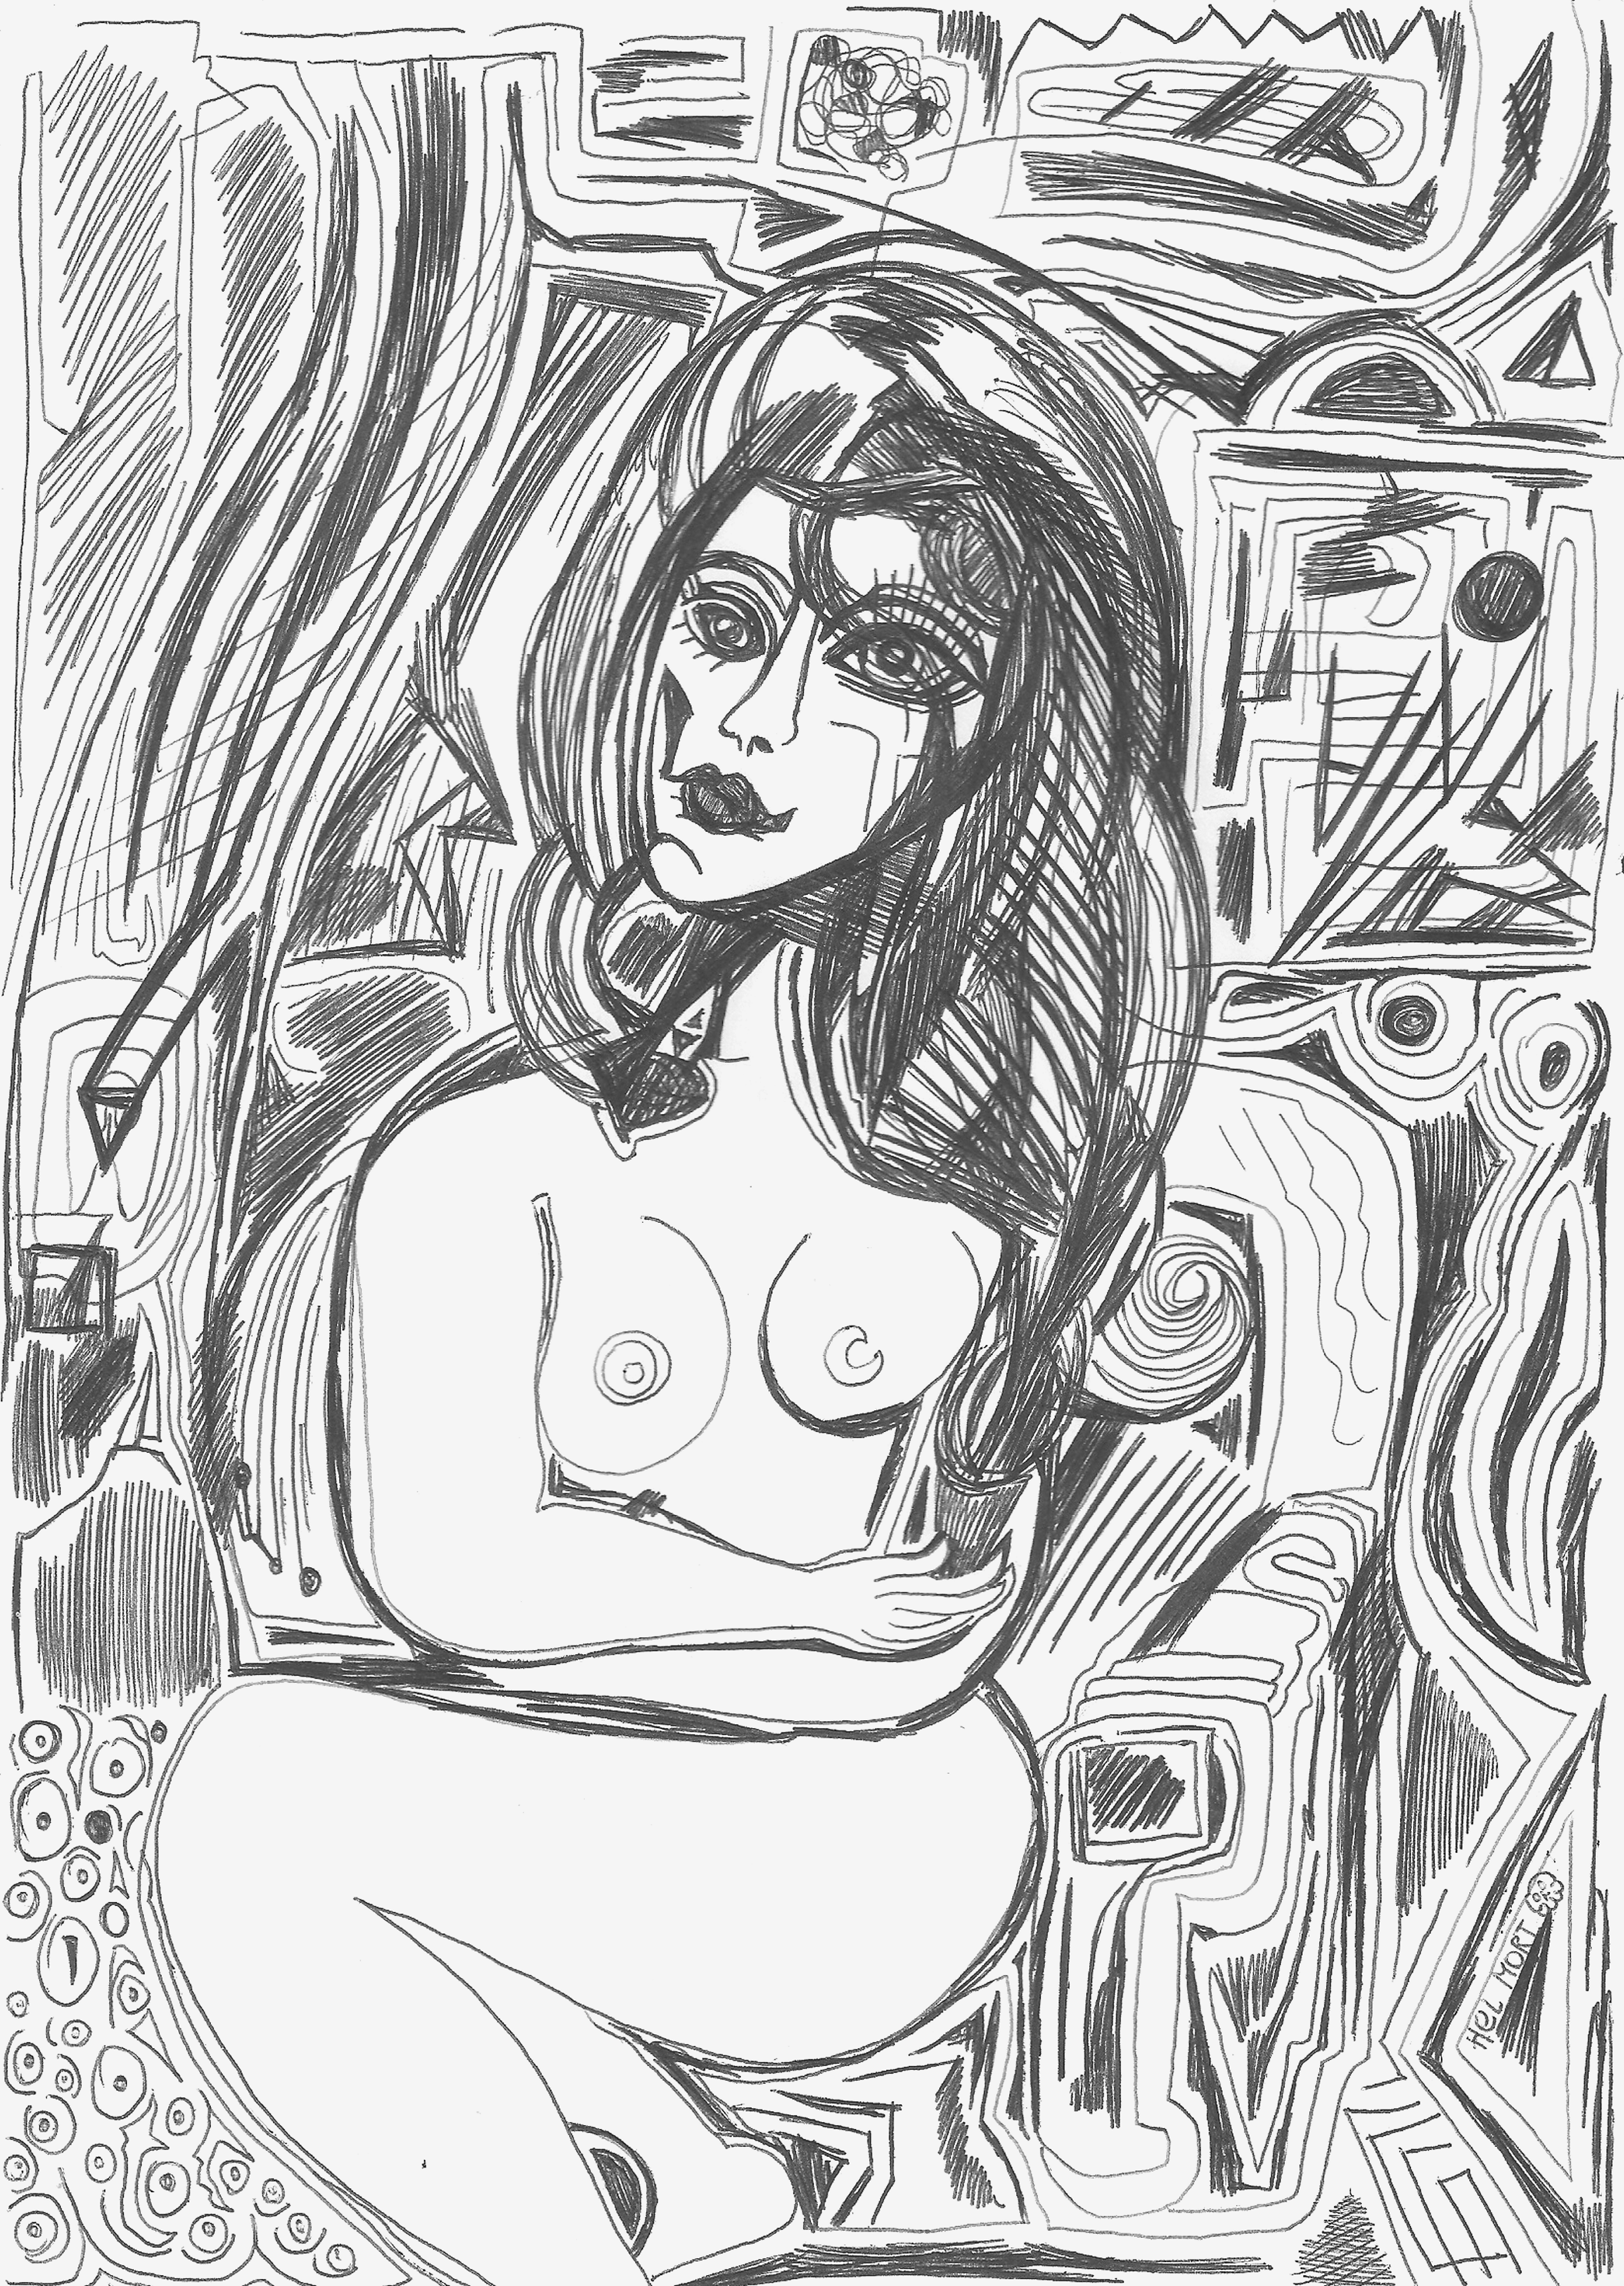
painting, art, artist, artwork, drawing, contemporary art, photography, illustration, paint, love, design, sketch, fine art, abstract art, creative, abstract, acrylic painting, nature, watercolor, art gallery, oil painting, gallery, modern art, abstract painting, digital art, contemporary painting, art collector, style, girl, woman, fashion, mort, hairstyle, white, long hair, chest, neck, black and white, line art, monochrome, monochrome photography, waist, visual arts, abdomen, coloring book, figure drawing, stomach